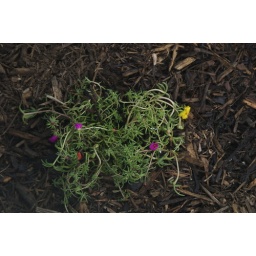
Some plant I got from Home Depot now planted in my front door flower bed.Lockhart Home Update - July 2007